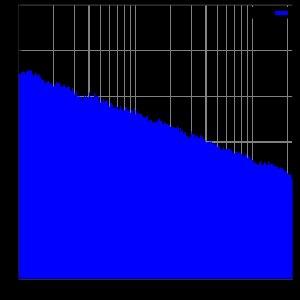
Le bruit rose est un signal aléatoire dont la densité spectrale est constante par bande d'octave. Sa densité spectrale de puissance est inversement proportionnelle à la fréquence du signal.